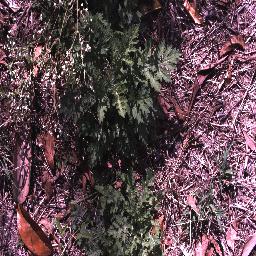
Label: parthenium